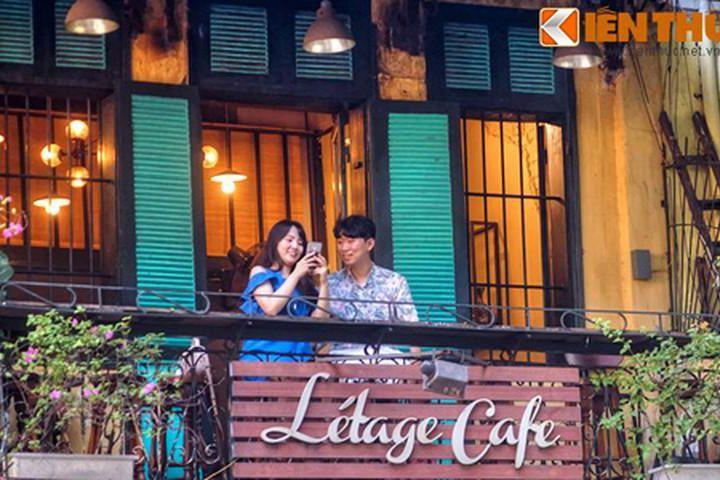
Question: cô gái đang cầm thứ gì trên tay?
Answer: cô gái đang cầm một chiếc điện thoại di động trên tay